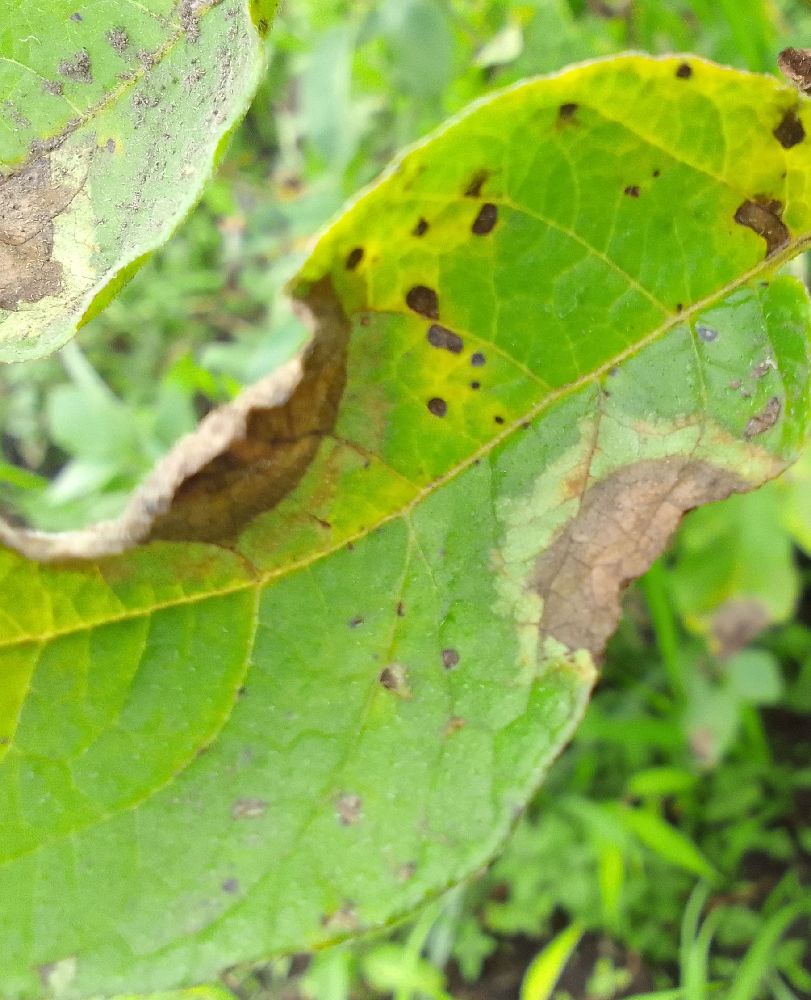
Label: Late blight